Batik in Indonesia

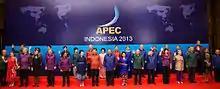
The leaders of APEC wearing batik at their 2013 meeting in Bali

The batik industry of Java flourished from the late 1800s to the early 1900s, but declined during the Japanese occupation of the Dutch East Indies. With increasing preference of western clothing, the batik industry further declined following the Indonesian independence. Batik has somewhat revived at the turn of the 21st century, through the efforts of Indonesian fashion designers to innovate batik by incorporating new colours, fabrics, and patterns. Batik has become a fashion item for many Indonesians, and may be seen on shirts, dresses, or scarves for casual wear; it is a preferred replacement for jacket-and-tie at certain receptions. Traditional batik sarongs are still used in many occasions.